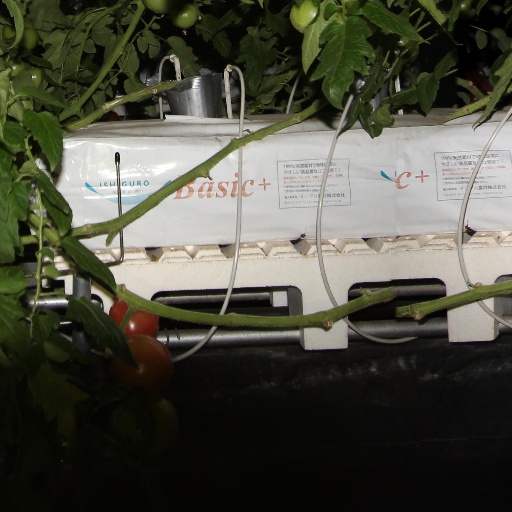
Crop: tomato